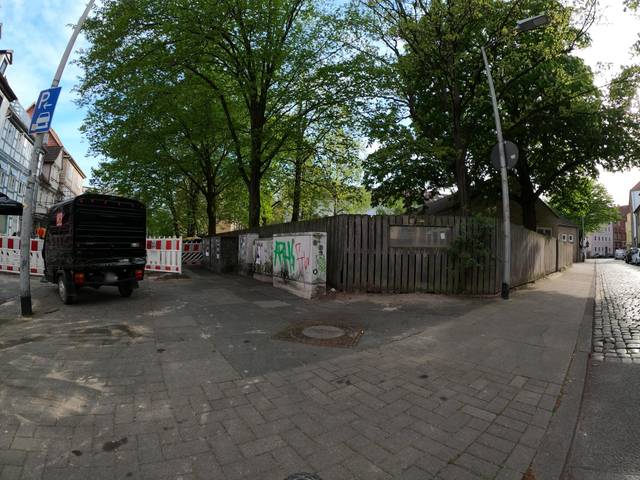
Region: Germany
Coordinates: 52.37, 9.727